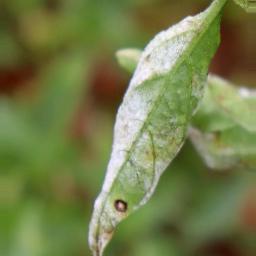
Label: powdery mildew